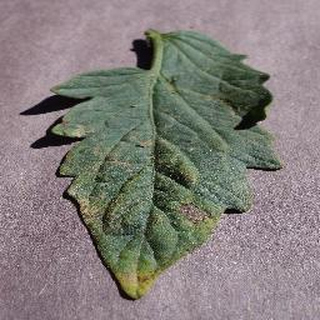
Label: tomato_early_blight